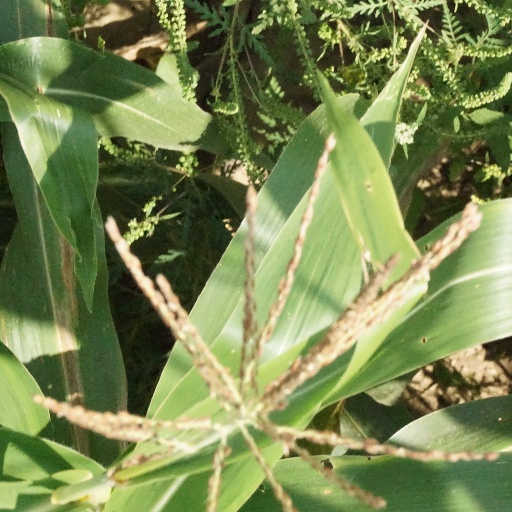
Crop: maize; corn